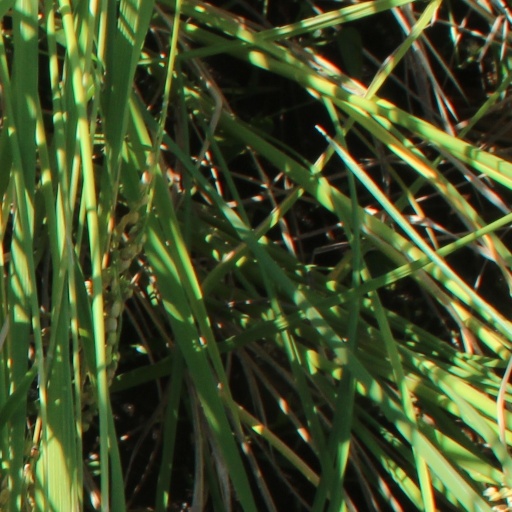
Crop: rice